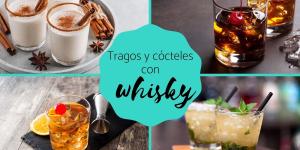
tragos y cocteles con whisky